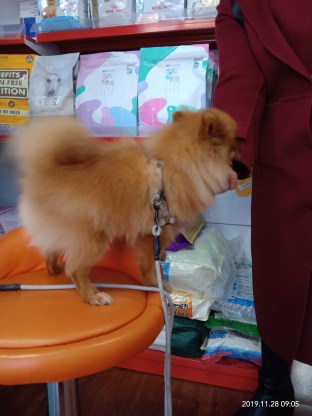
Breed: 1936-n000005-Pomeranian